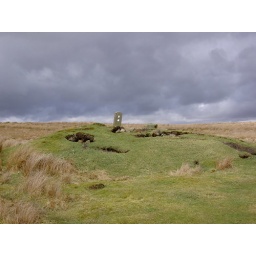
Quite why there was this little green mound in amongst all the brown grasses, well I couldn't say.